Commondale

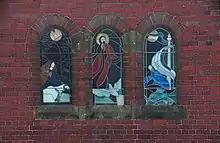
Stained glass windows on the north-east side of Commondale church. Commondale was once a centre of brick-making and the church is unusual in being built in local brick rather than stone.

According to the 2011 UK census, Commondale parish had a population of 129, the same as in the 2001 UK census.